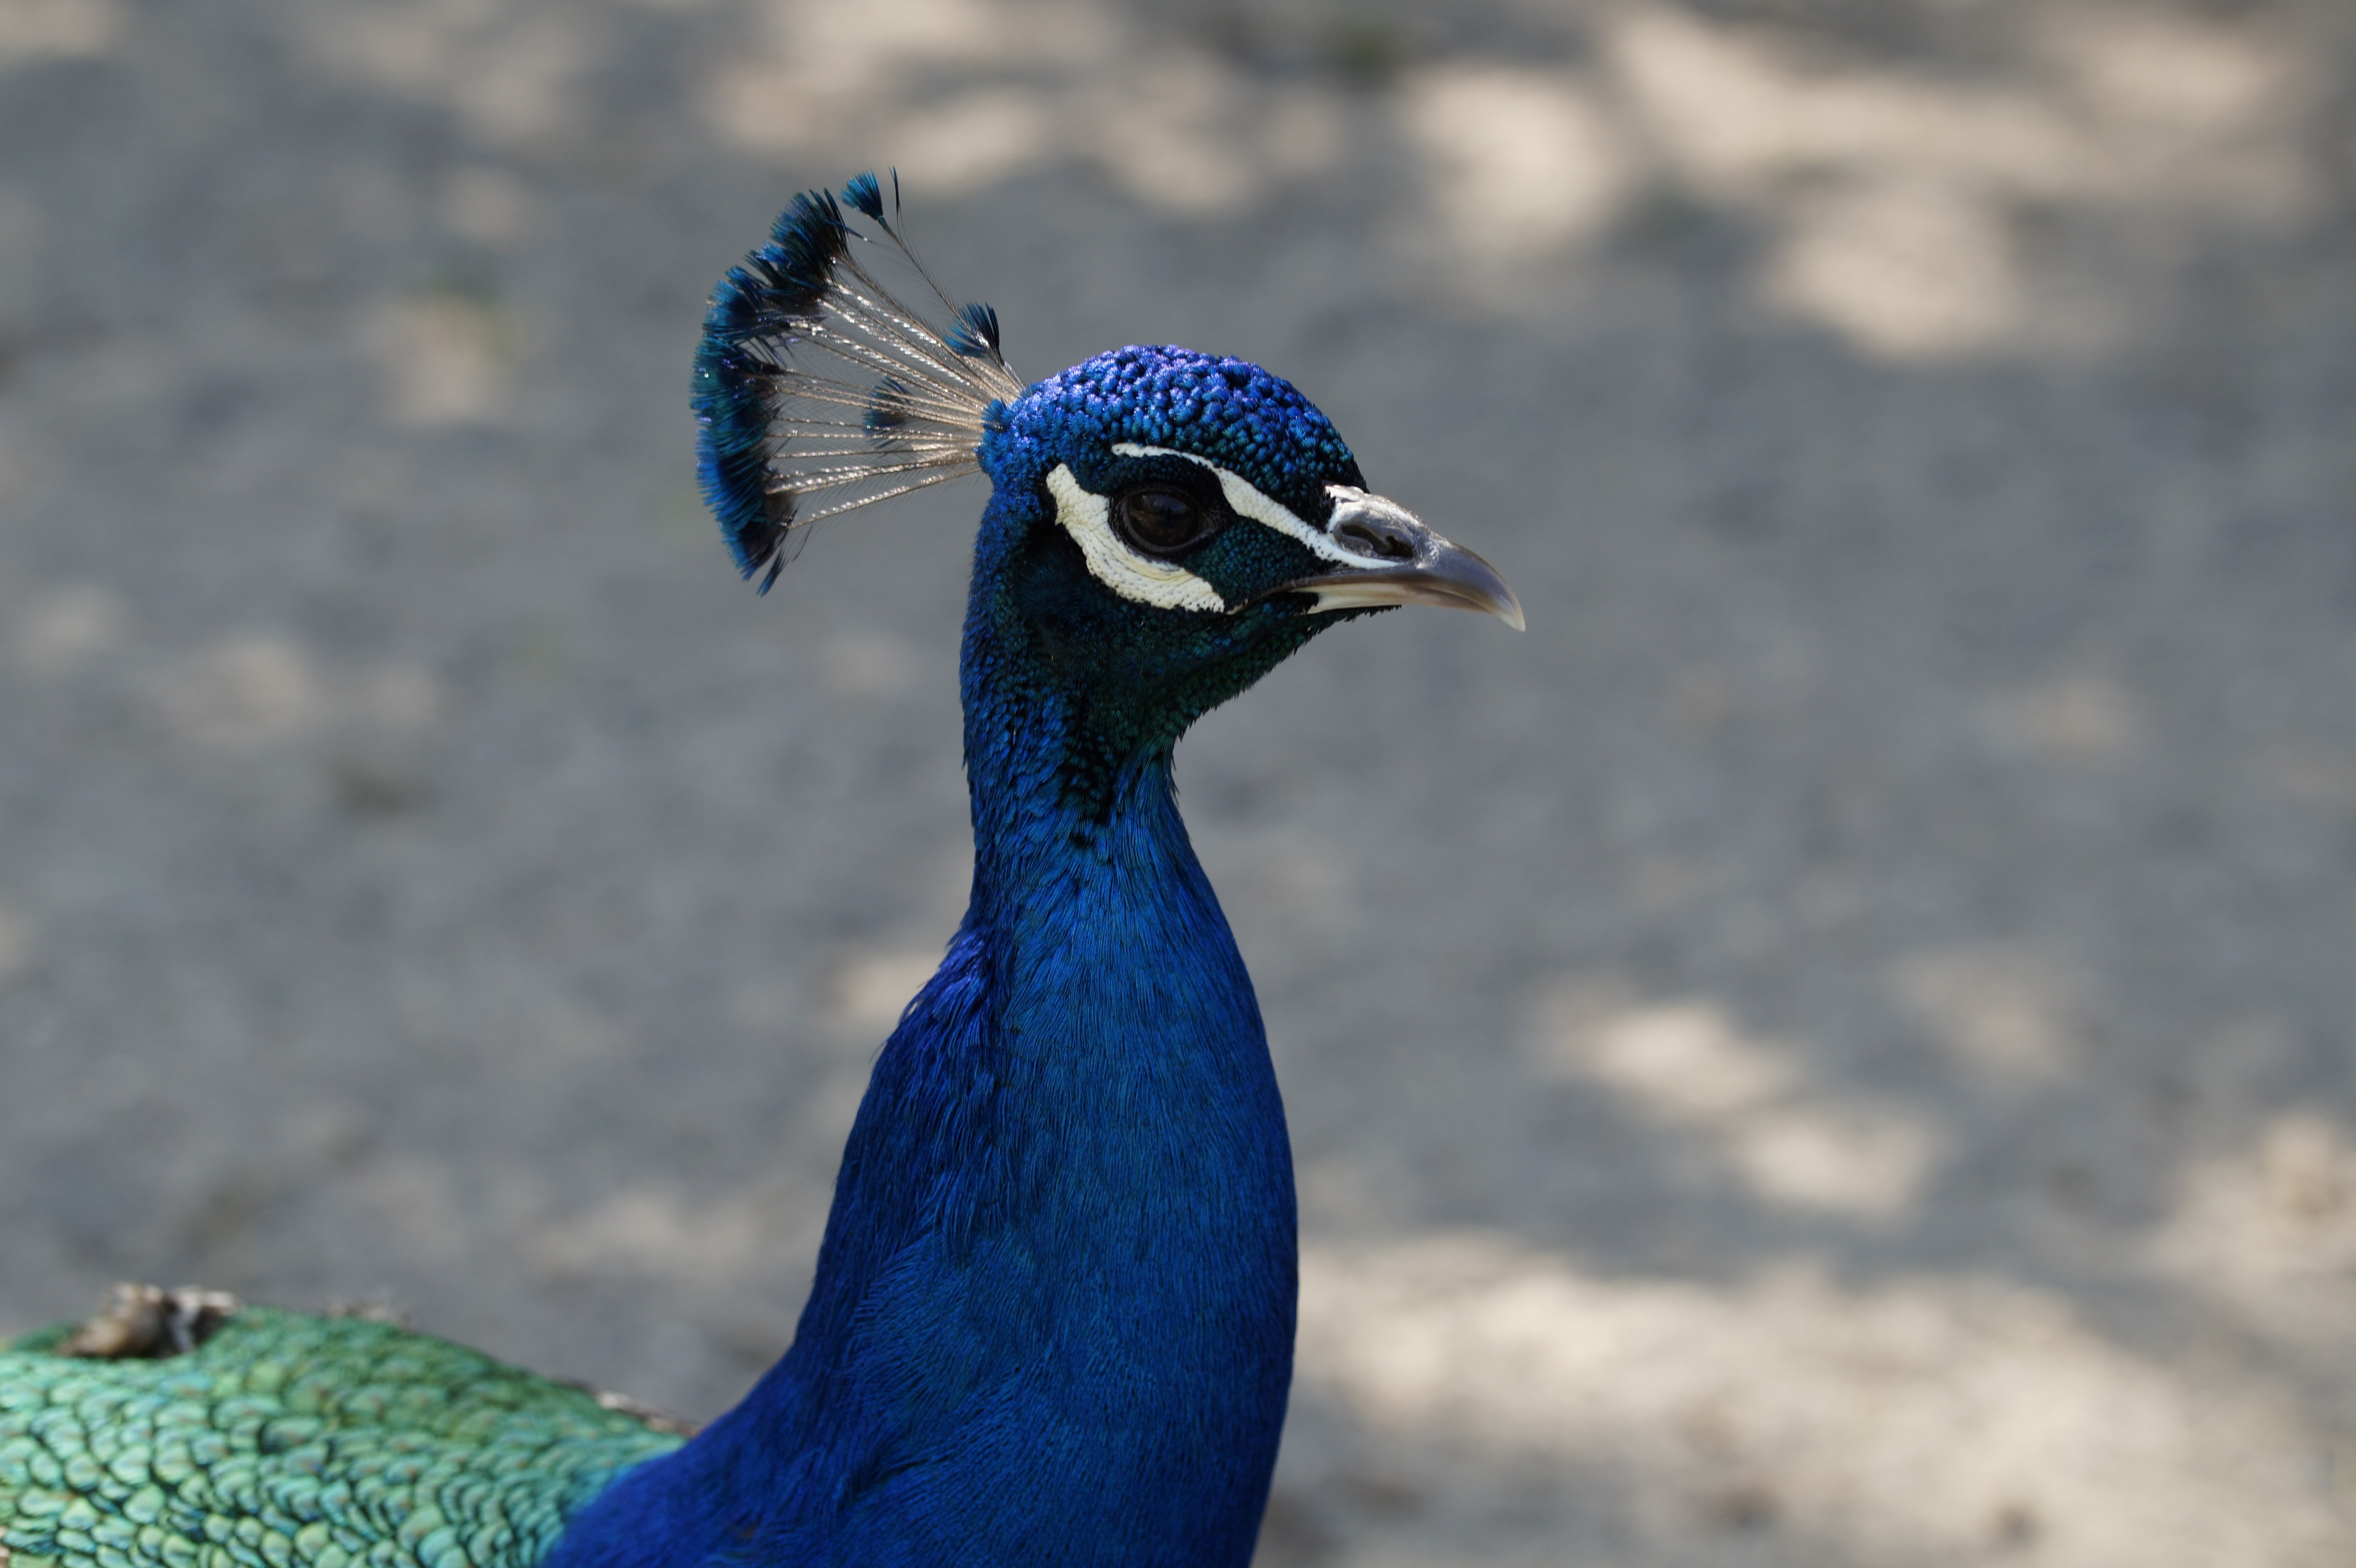
nature, bird, wing, wildlife, beak, blue, close, fauna, majestic, peacock, head, vertebrate, beautiful, peafowl, males, pride